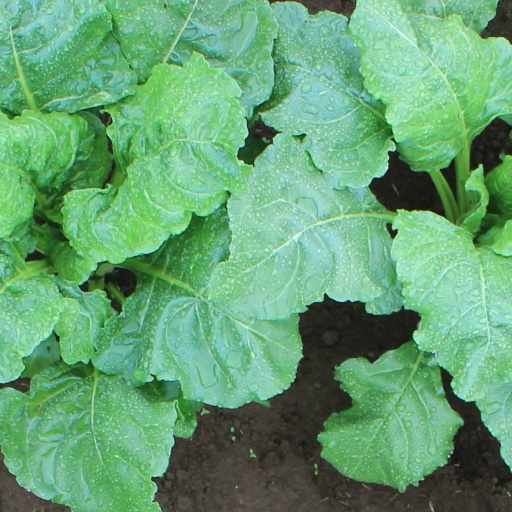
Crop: sugar beet